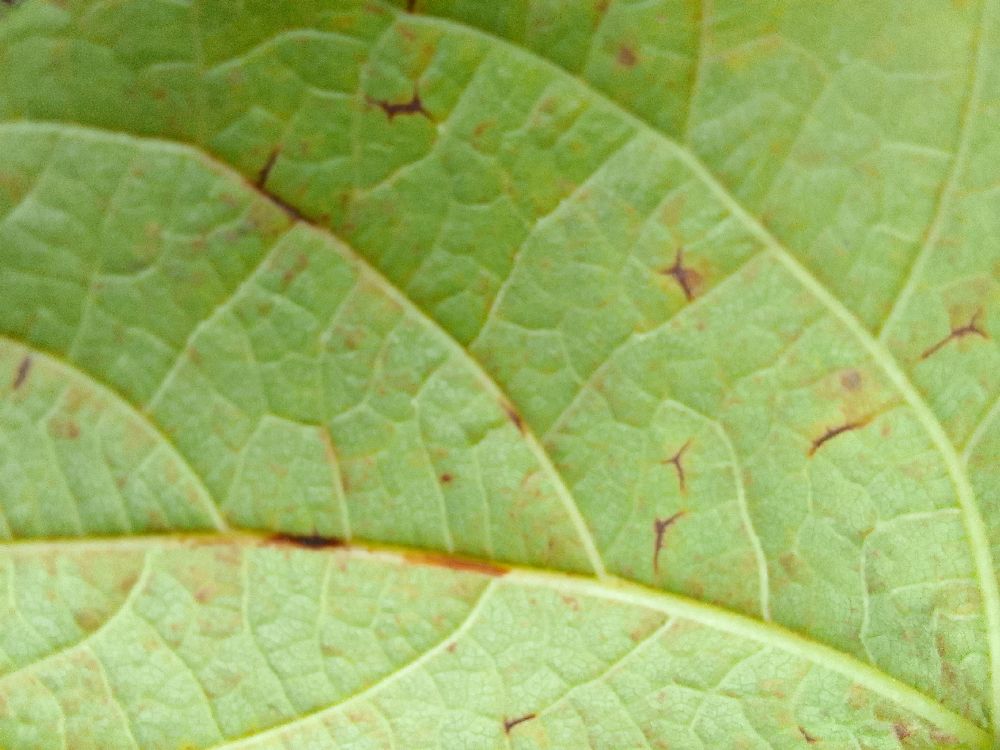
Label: anthracnose